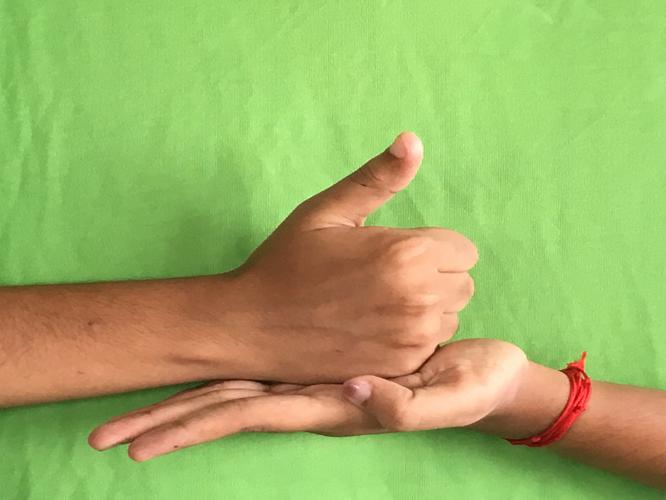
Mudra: Shivalinga
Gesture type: double_hand